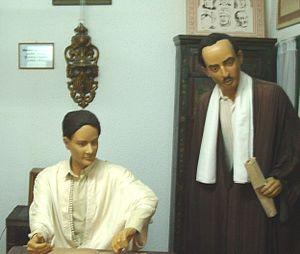
Le musée Dar Cheraït est un musée tunisien situé à Tozeur, plus précisément à quelques centaines de mètres de la palmeraie de la ville, aux portes du désert du Sahara.